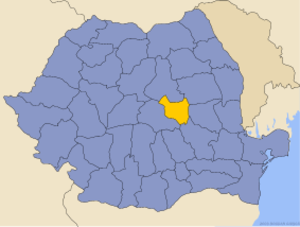
Covasna (distrikt)
Administrative map of Rumænien  with Covasna highlighted
Covasna er et distrikt i Transsylvanien i Rumænien med 222.449 indbyggere. Hovedstad er byen Sfântu Gheorghe.